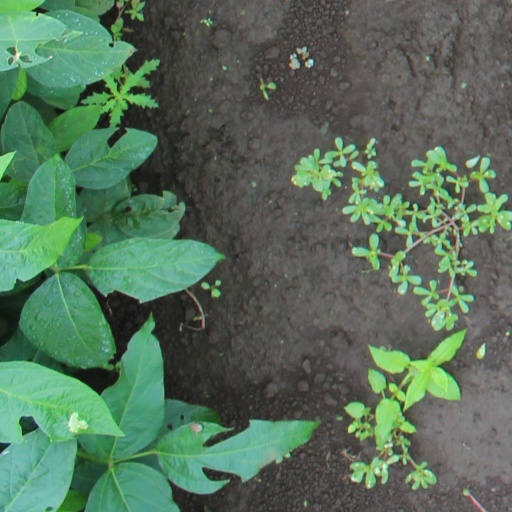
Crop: soybean